Arizona State Route 101

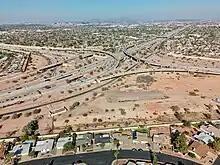
Loop 101 and US 60 interchange in Tempe

Loop 101 provides access to Chandler Fashion Center just prior to concluding at milepost 61 at an interchange with the Santan Freeway portion of Loop 202.